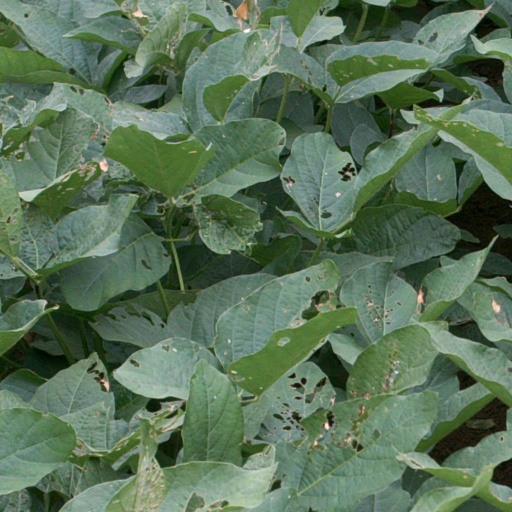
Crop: soybean